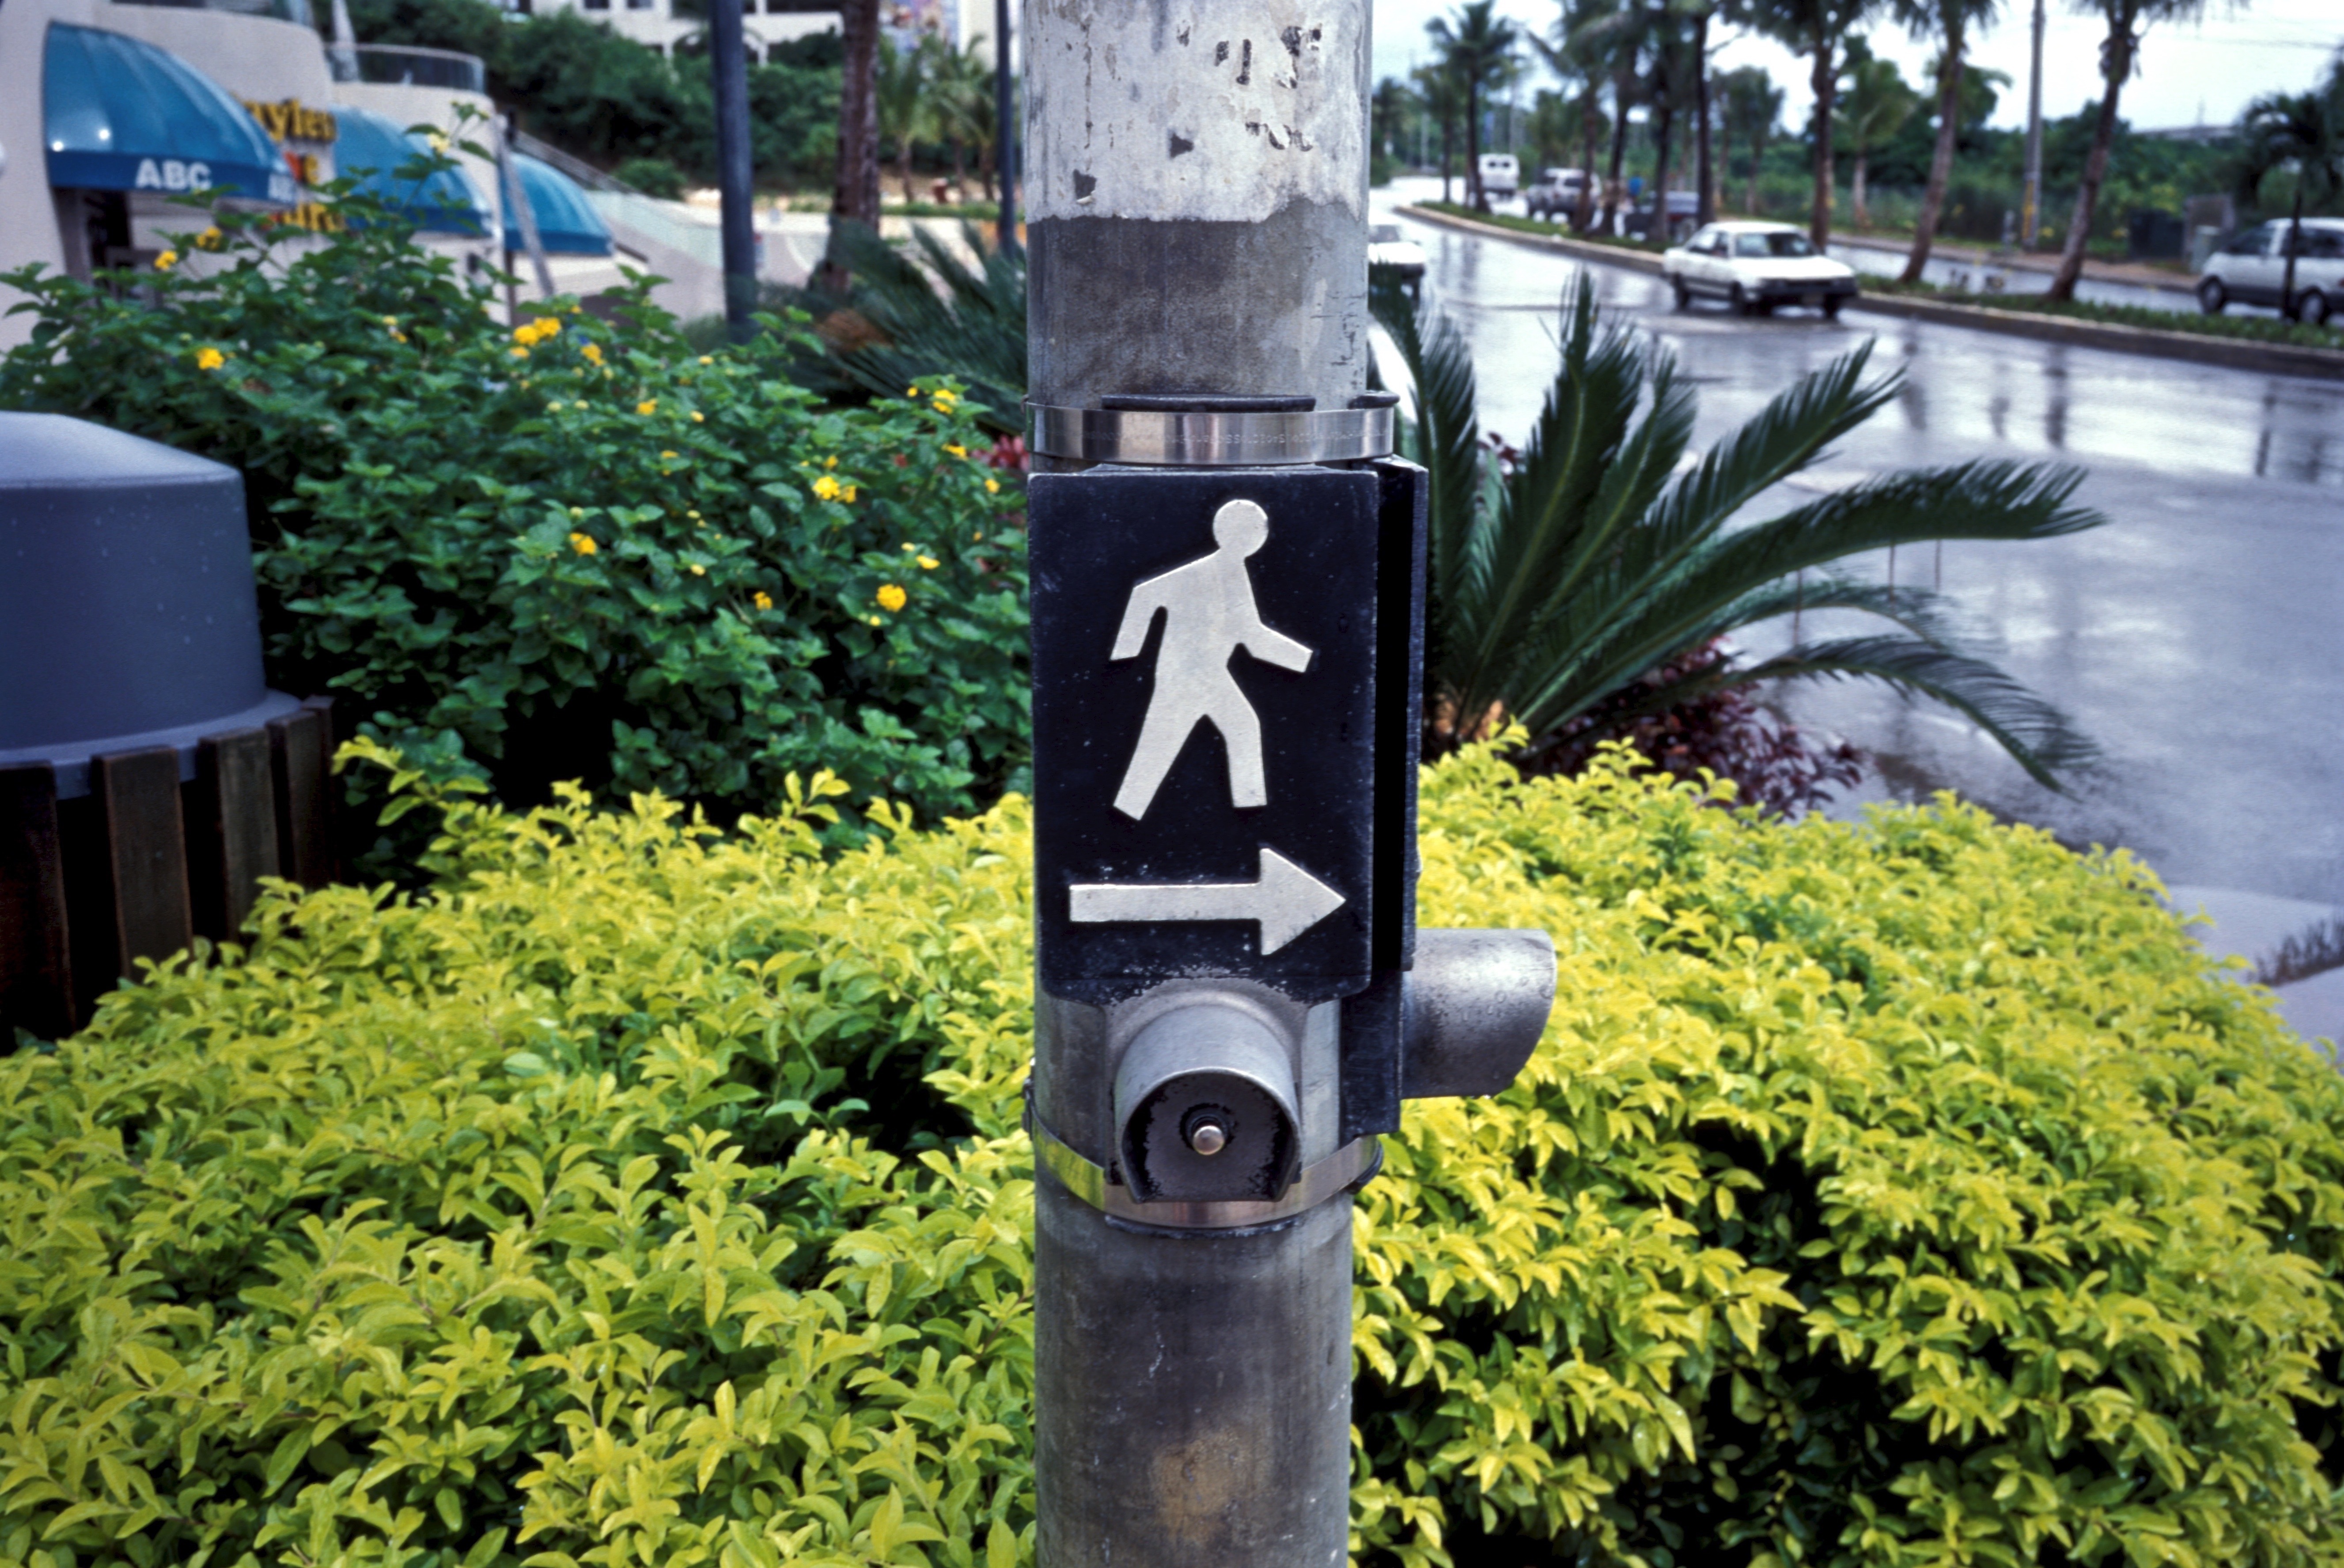
tree, water, grass, plant, sign, symbol, signal, signage, shrub, guam, foreign countries, push button signal